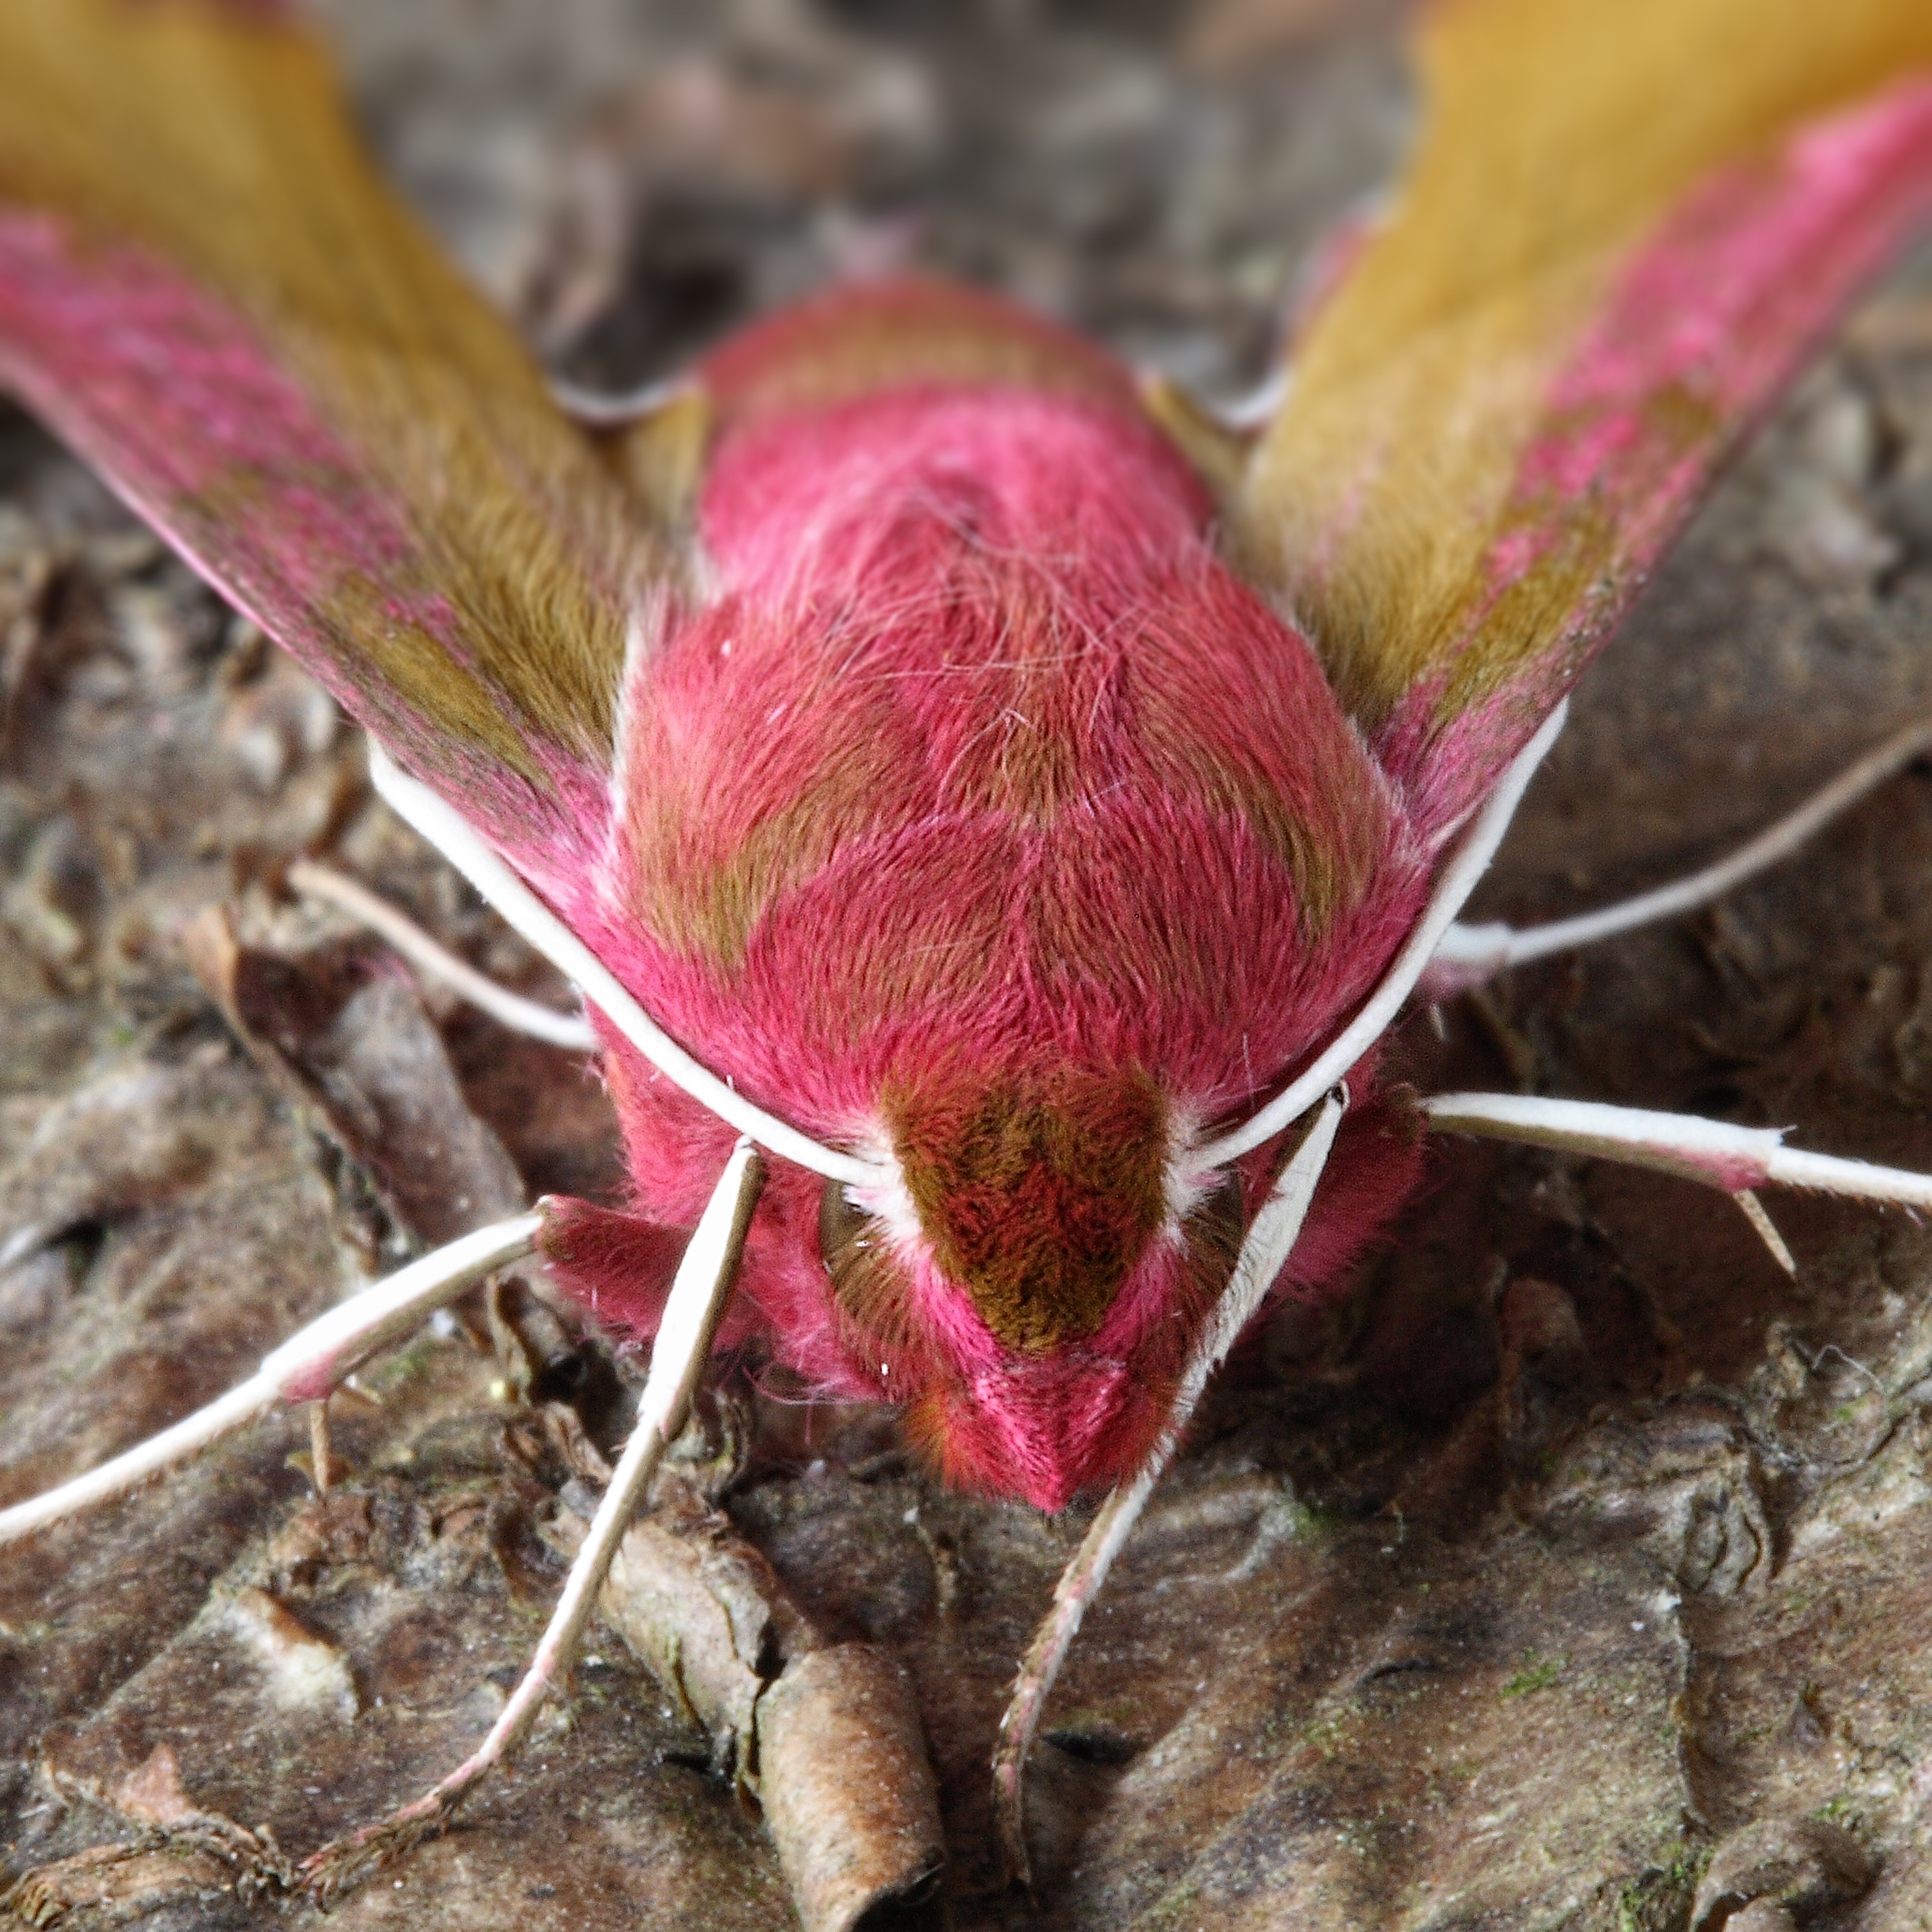
nature, plant, leaf, flower, produce, insect, macro, soil, botany, moth, flora, fauna, invertebrate, close up, lepidoptera, british, macro photography, plant stem